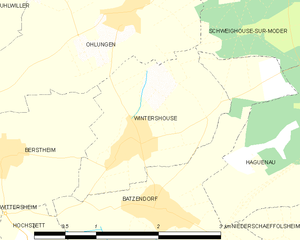
Carte des communes françaises